Arnau Mir

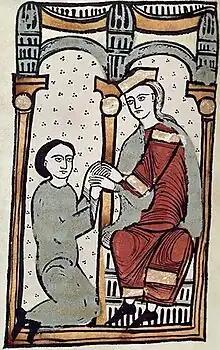
Arnau commending himself to Ermengol II of Urgell for the castle of Àger. From the "Liber feudorum maior".

Arnau (or Arnal) Mir (died 1174) was the Count of Pallars Jussà from 1124/6 until his death.